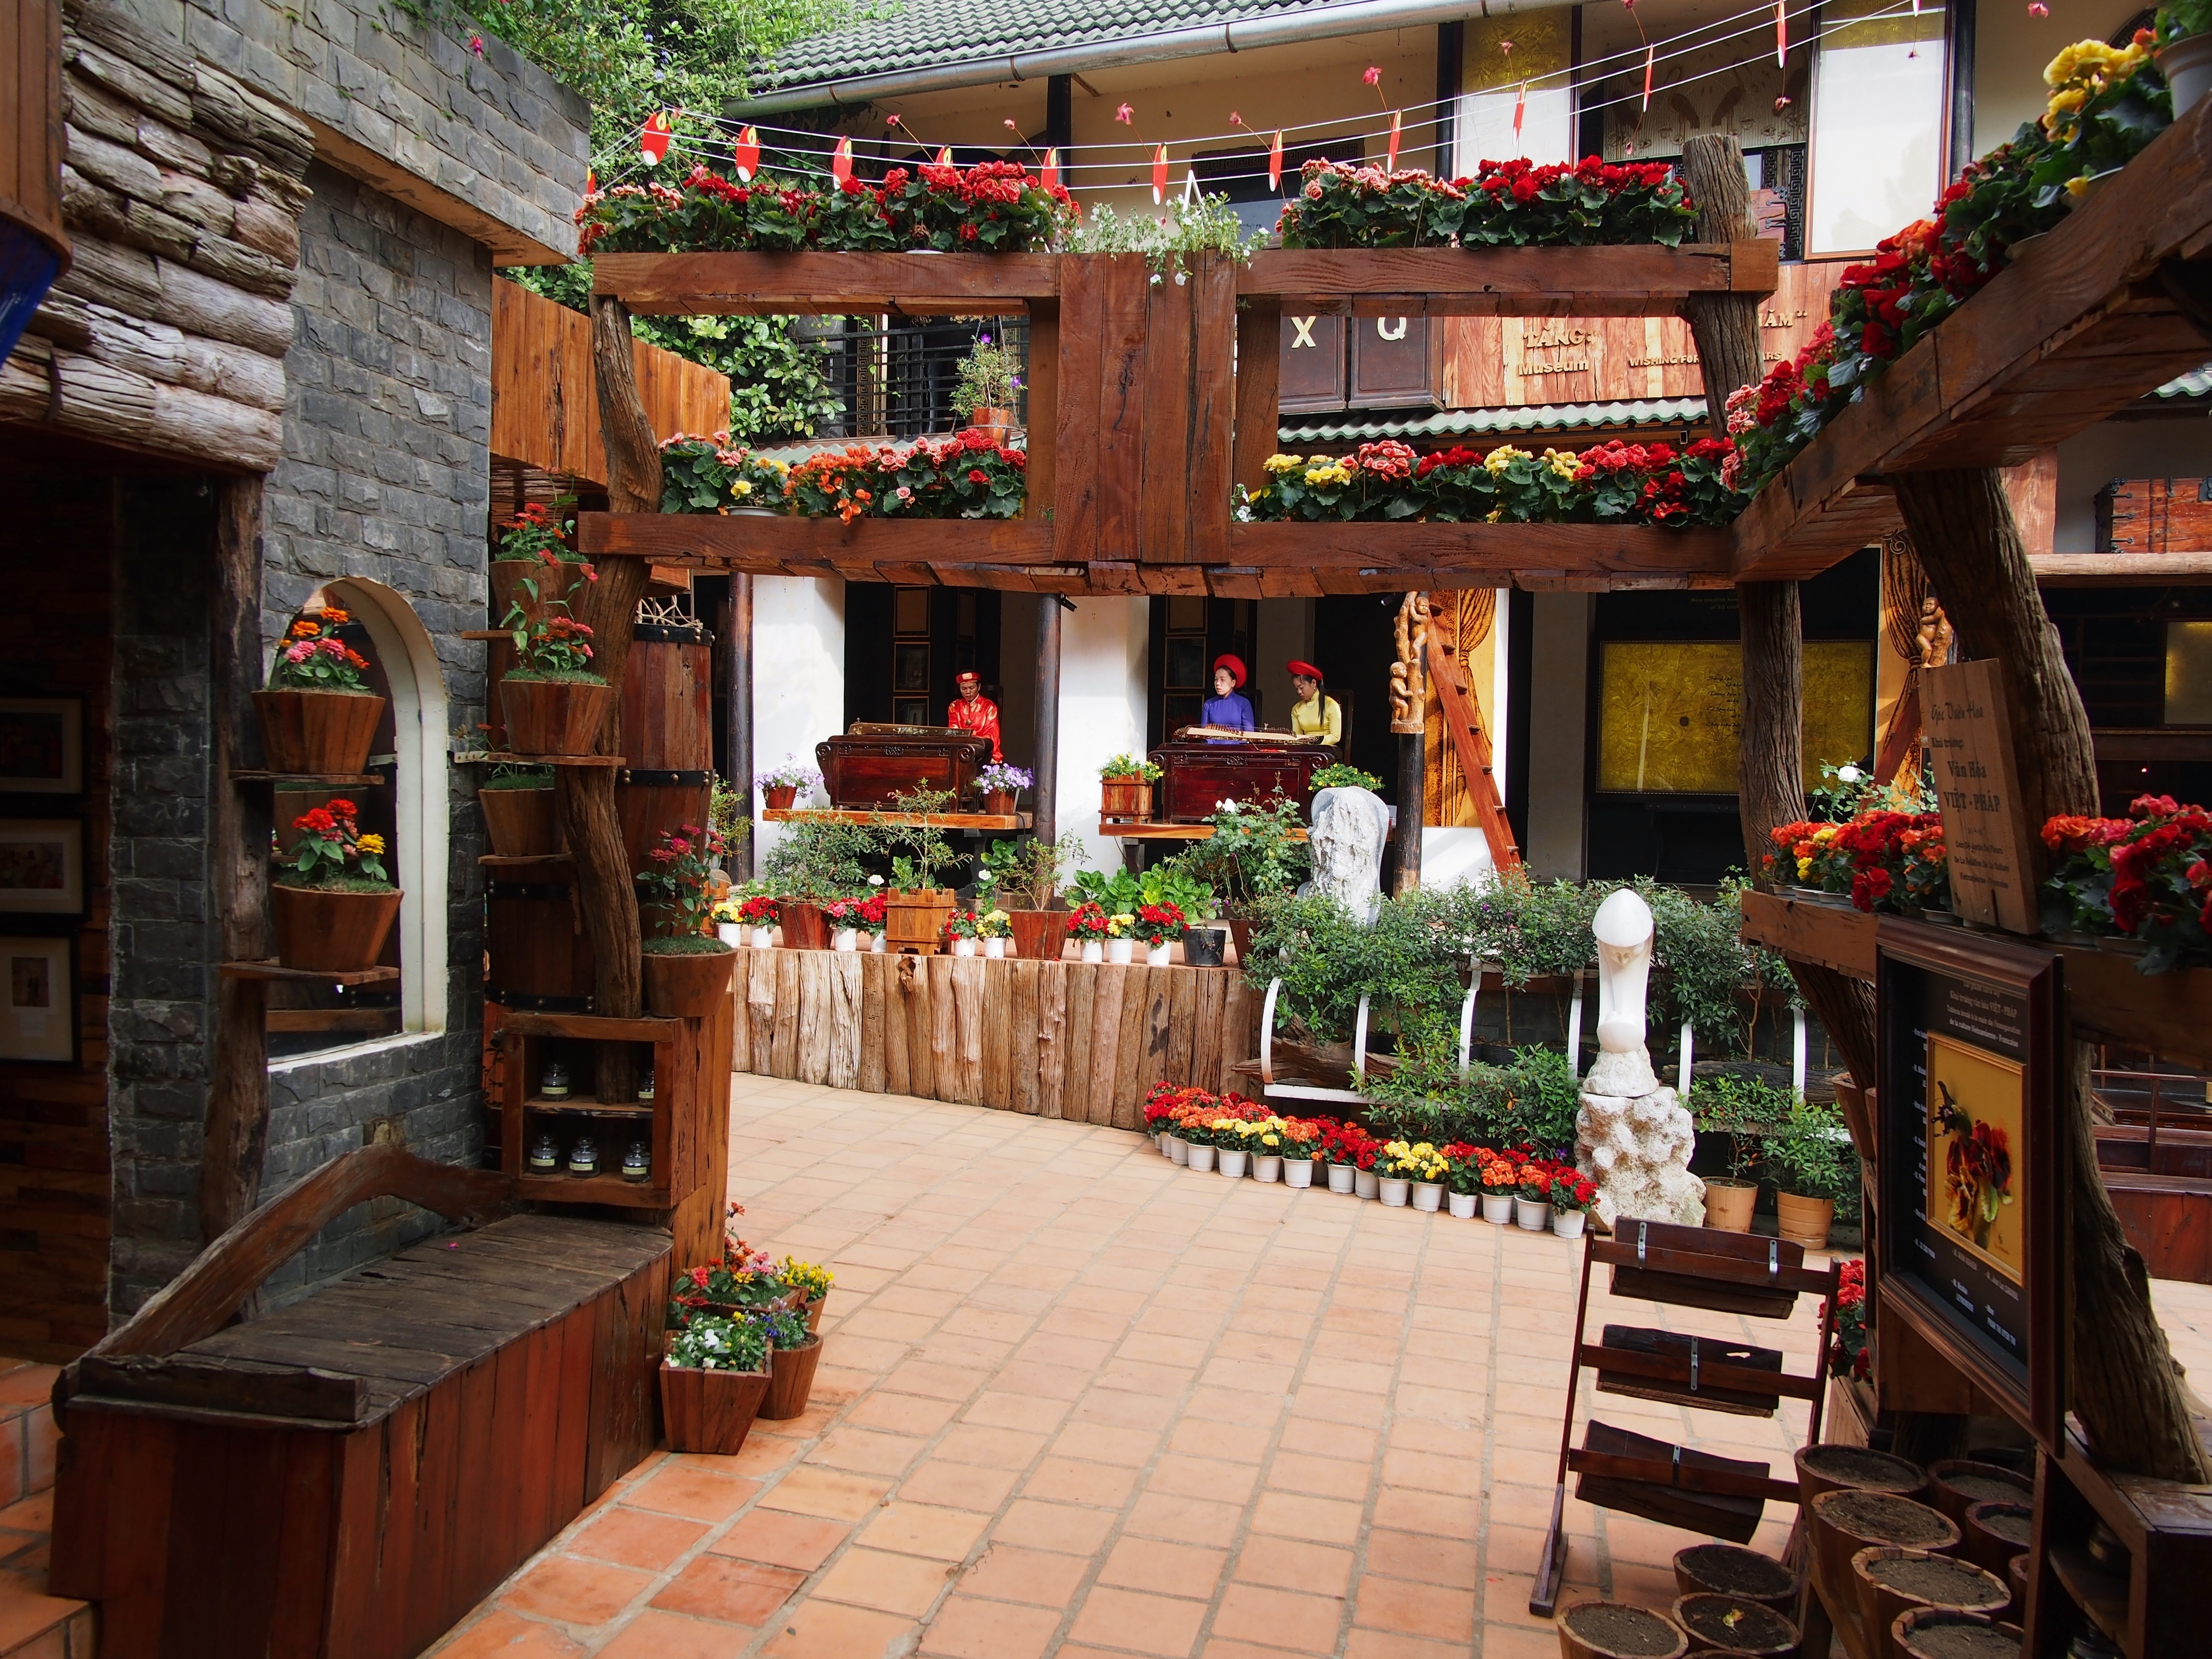
building, restaurant, flowers, estate, floristry, traditional, vietnam, dalat, flowerpots